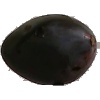
Label: Plum 3